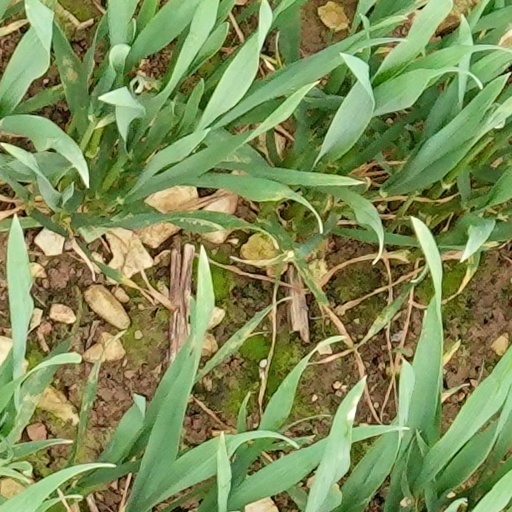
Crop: wheat